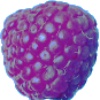
Label: Raspberry 1